Symbolist painting

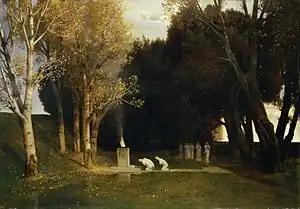
"The Sacred Forest" (1882), by Arnold Böcklin, Kunstmuseum, Basel

James Ensor created a world inspired by his family's souvenir store, where objects such as masks, puppets, toys, shells, fossils, porcelain and antiques proliferated. His interest in science, especially the microscopic world, is also evident in his work. Among his artistic references are Brueghel, Bosch, Rembrandt, Goya, Turner and Whistler, as well as the immediate ascendant of Félicien Rops. He joined the group Les Vingt, but was rejected for his caricatured and grotesque vision of the society of his time, as in his work "Christ's Entry into Brussels" (1888, Getty Museum, Los Angeles), which represents the Passion of Jesus in the middle of a carnival parade, a work that caused a great scandal at the time. He had a preference for popular themes, translating them into enigmatic and irreverent scenes, of an absurd and burlesque character, with an acid and corrosive sense of humor, centered on figures of vagabonds, drunks, skeletons, masks and carnival scenes. His style is delirious, without rules, of a radical modernity that preludes the avant-garde art, in which the forms do not reflect contents, but let them glimpse, they reveal them. They are deformed images, in which a strong psychological introspection, of arbitrary, strident, dissonant colors, with blinding effects of light. As he himself expressed, "a correct line cannot inspire elevated feelings, nor can it express pain, struggle, enthusiasm, restlessness, poetry."